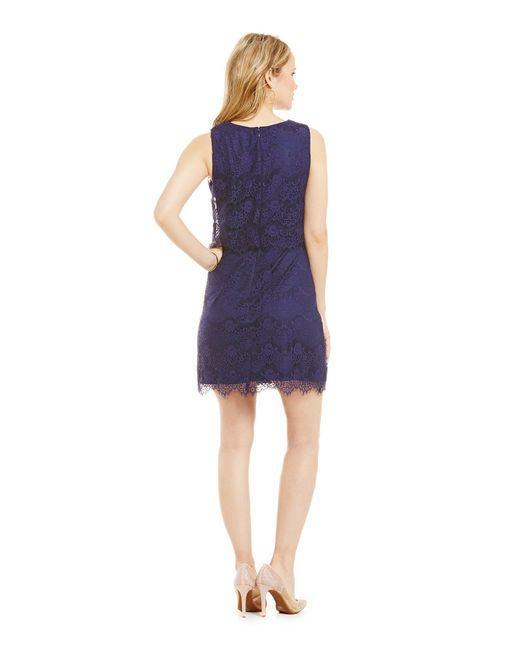
Netzdesign Partywear schwarzes Midikleid für Damen